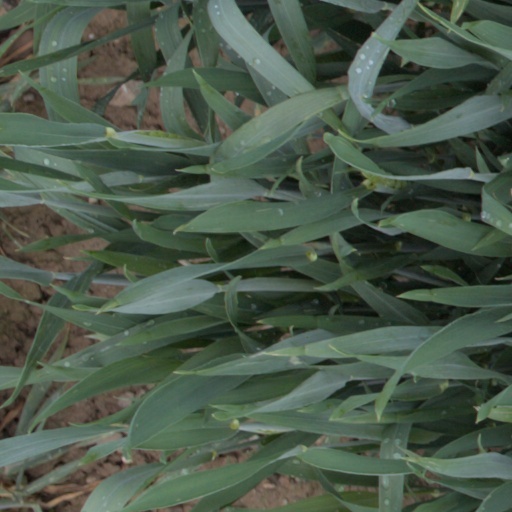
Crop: wheat